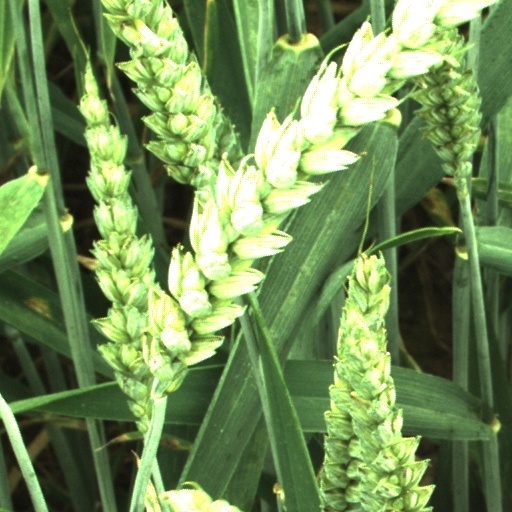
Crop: wheat